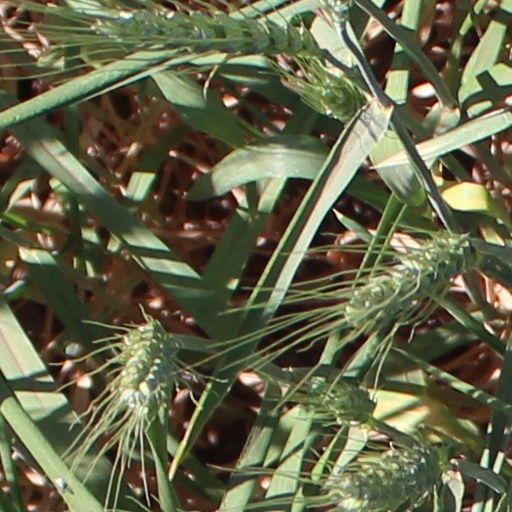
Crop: wheat